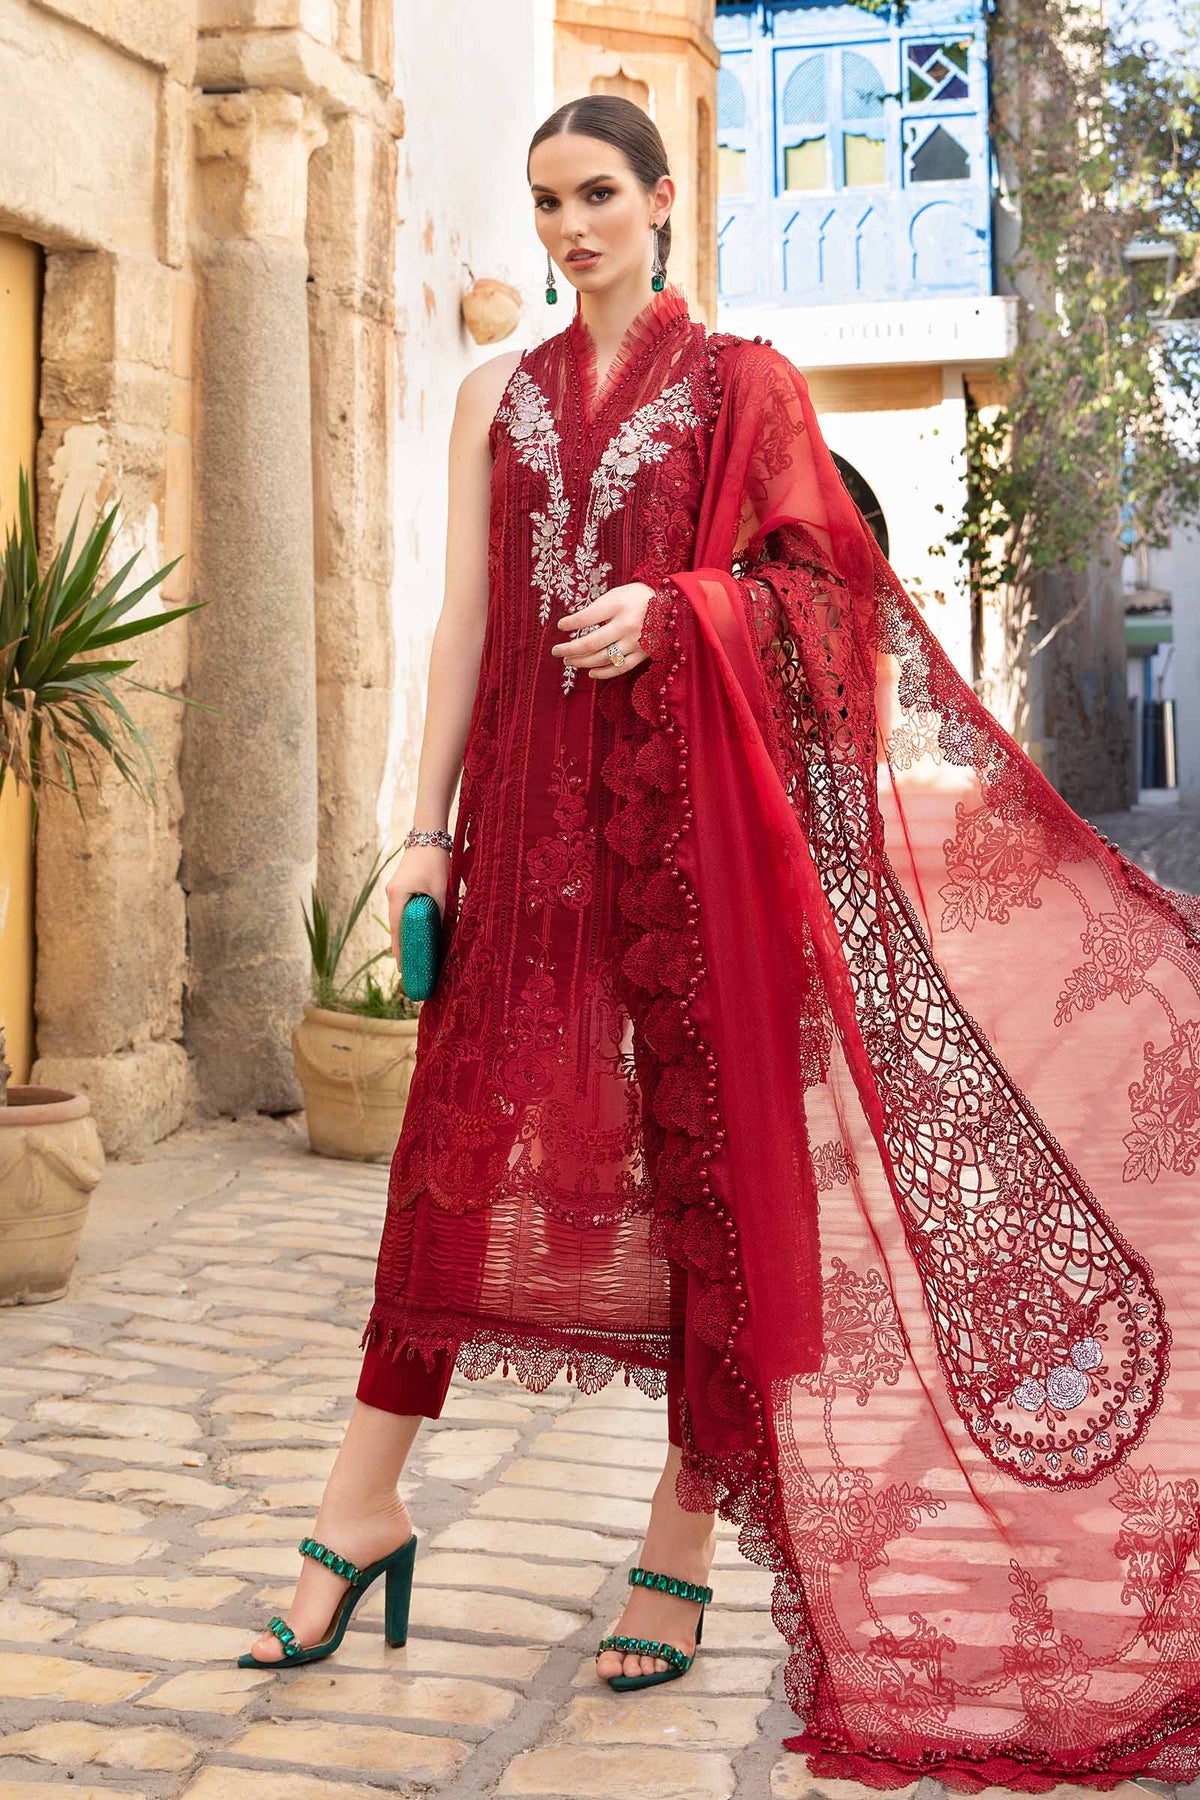
red embroidered salwar suit